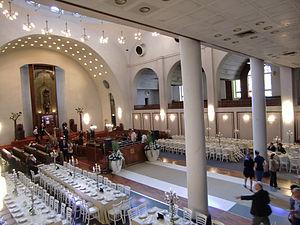
La Grande synagogue de Tel-Aviv est située 110 rue Allenby, à l'intersection avec la rue Ahad Ha'am, dans le quartier Lev Hair de Tel Aviv, Israël. Il s'agit de la plus grande synagogue d'Israël.